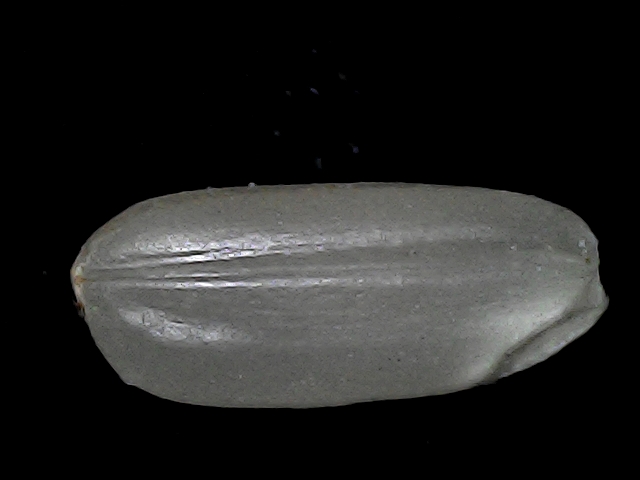
Rice variety: BD52